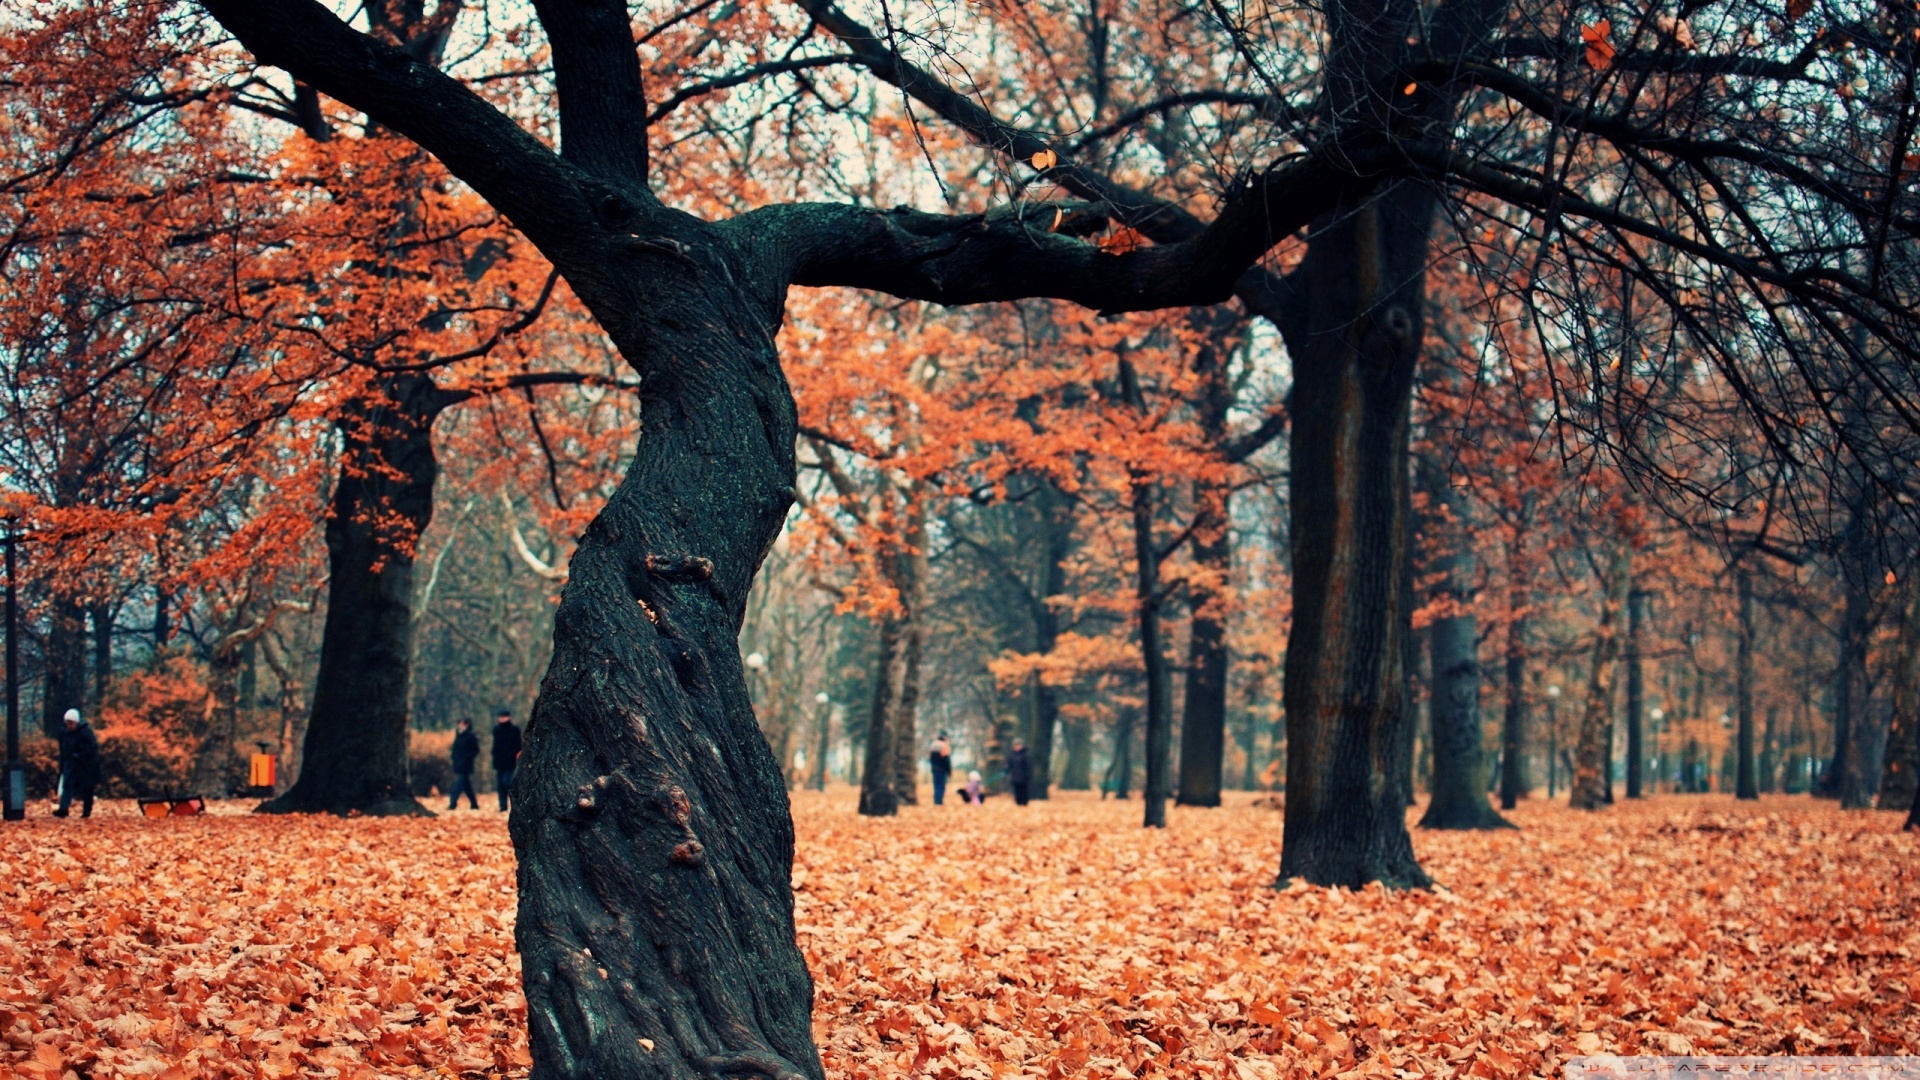
autumn, park, trees, tree, nature, deciduous, leaf, natural landscape, branch, woodland, Northern hardwood forest, trunk, woody plant, grove, natural environment, forest, red, plant, temperate broadleaf and mixed forest, biome, sky, state park, sunlight, landscape, wood, plant stem, beech, Tints and shades, old growth forest, twig, winter